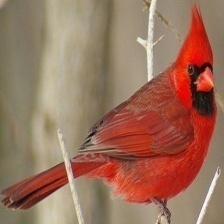
Species: NORTHERN CARDINAL
Scientific name: CARDINALIS CARDINALIS